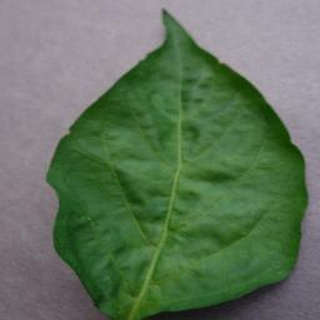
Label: healthy_bell_pepper